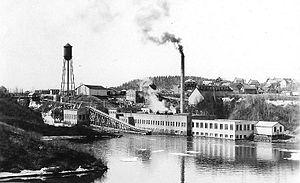
Dessin d'époque de la Pulperie de Jonquière
Une pulperie est une usine de fabrication de pâte à papier à partir de bois. Le terme s'applique principalement aux usines construites au début du XXᵉ siècle au Québec dont la principale caractéristique est d'être installé sur un cours d'eau.
La pulperie de Jonquière est une pulperie construite en 1899 à Jonquière, au Québec. Le mot pulpe et l'expression pulpe de bois étaient utilisés alors au Québec pour désigner la pâte à papier.